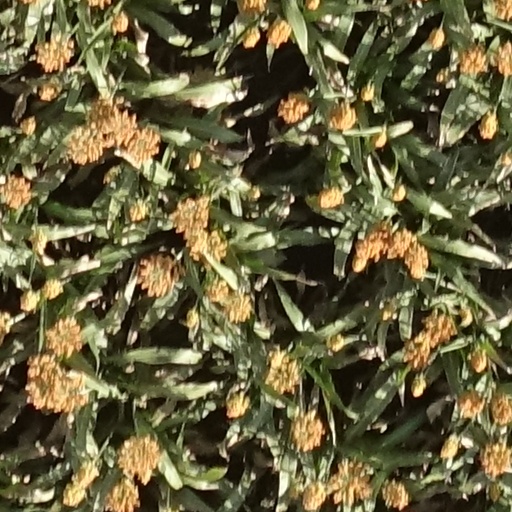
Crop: sorghum